Wladimir Talanczuk

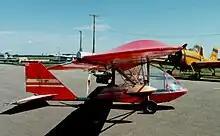
Birdman Chinook 2S

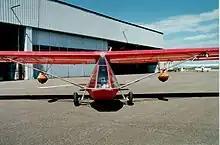
Birdman Chinook 2S

Wladimir Talanczuk (also known by his anglicized name "Vladimir Talanczuk") is a Ukrainian- born aeronautical engineer known for his hang glider and ultralight aircraft designs.